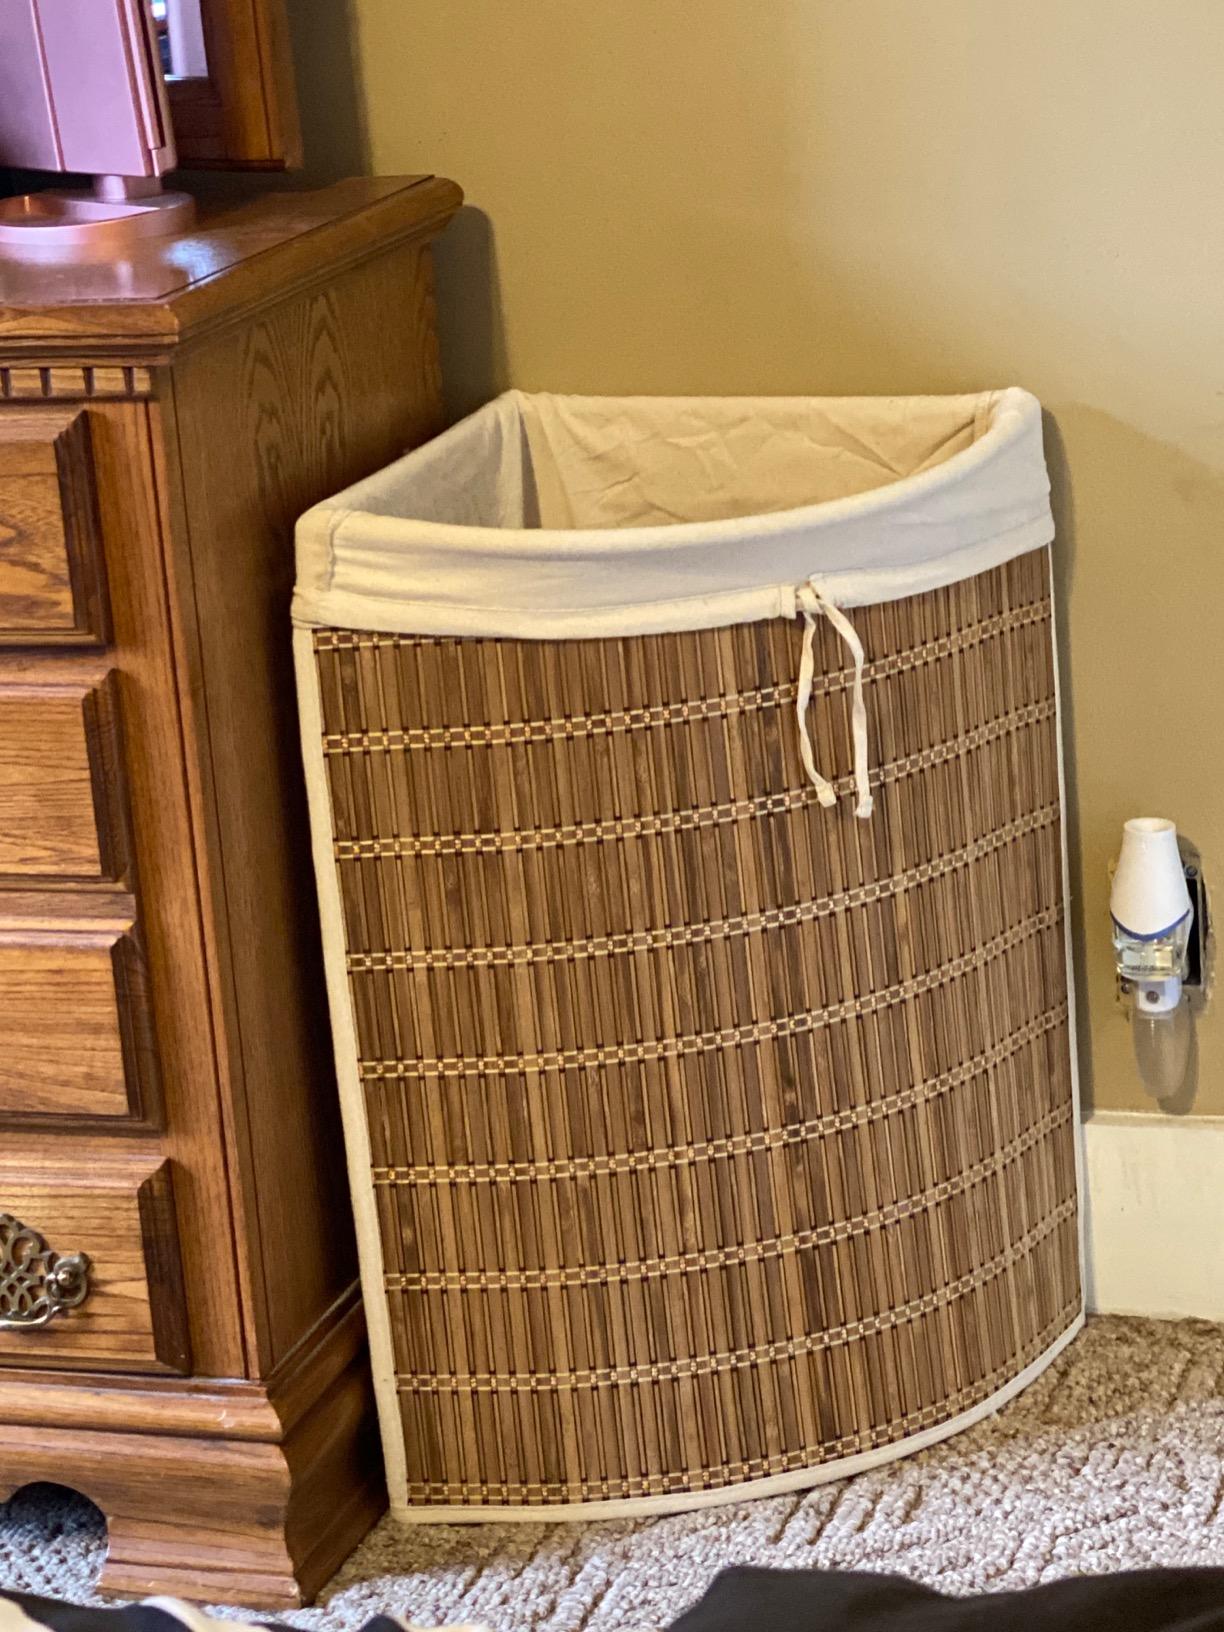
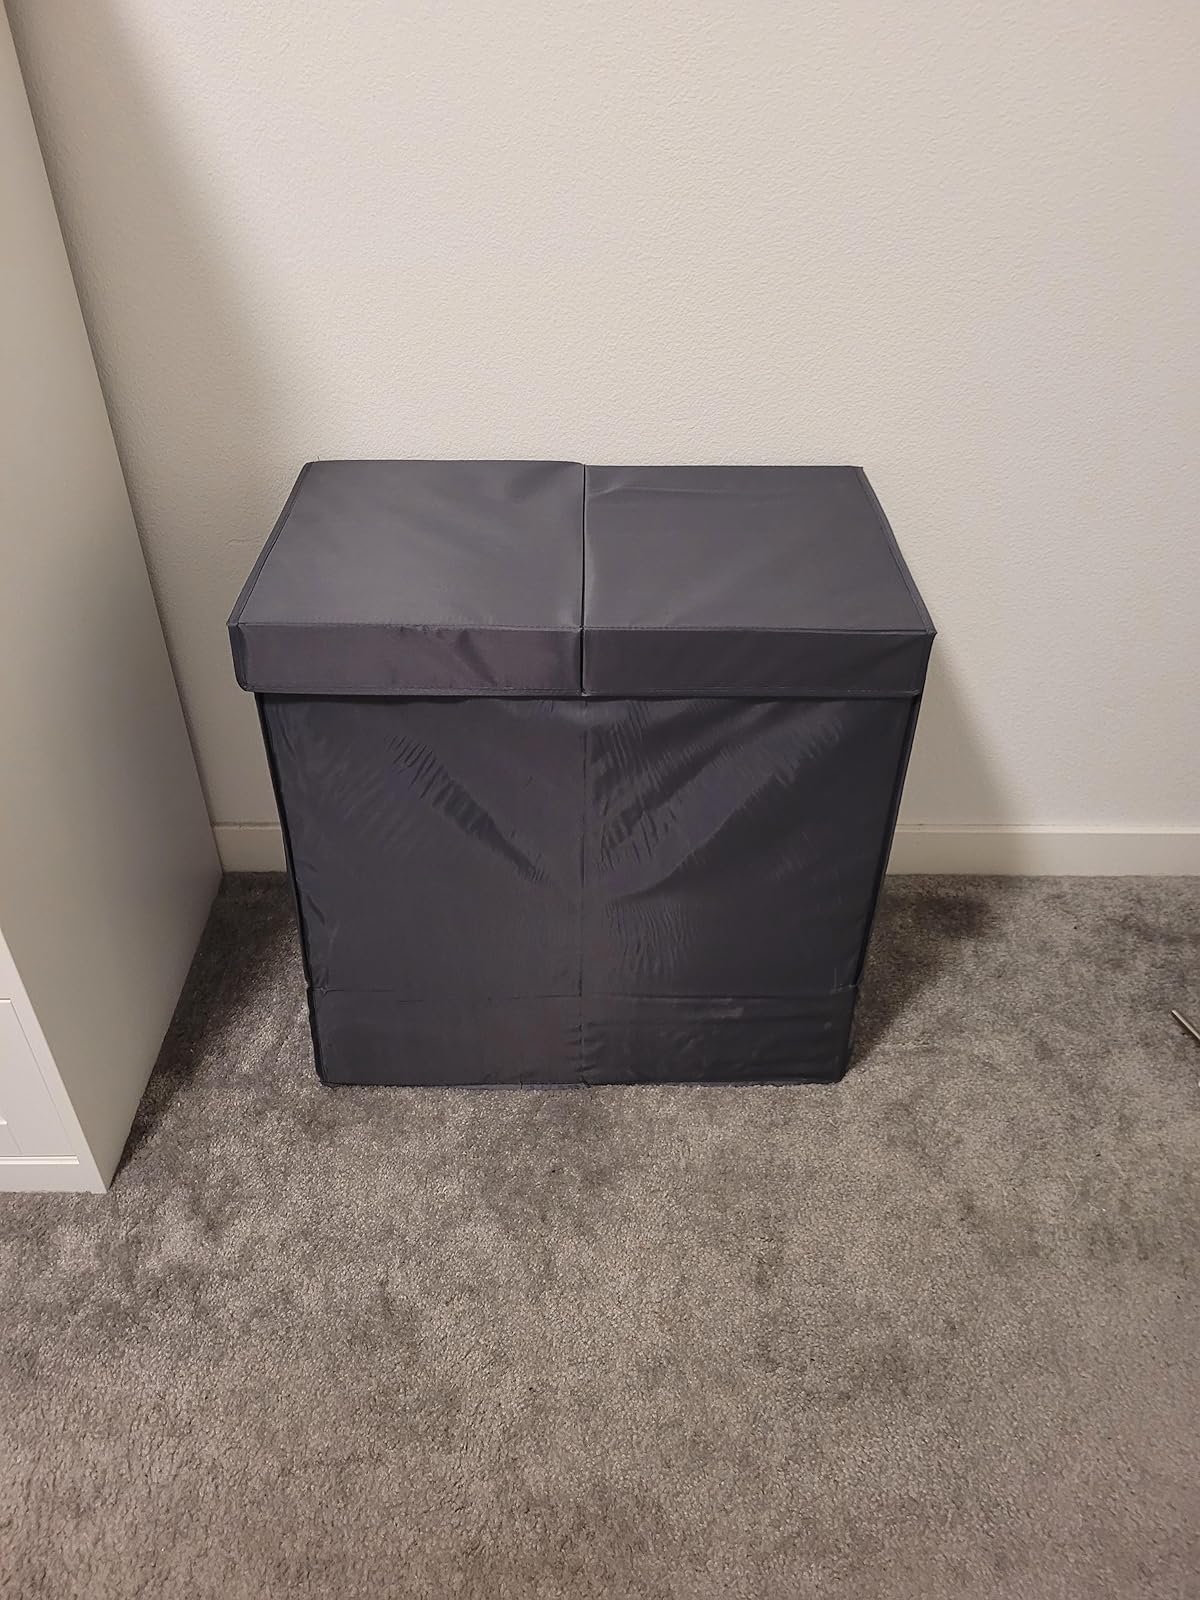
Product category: items_hamper
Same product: no